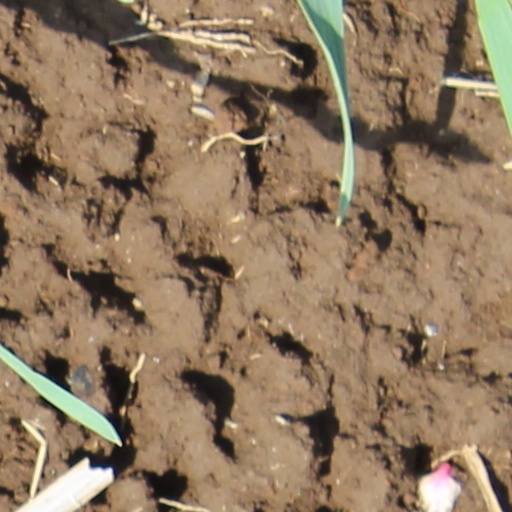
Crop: wheat